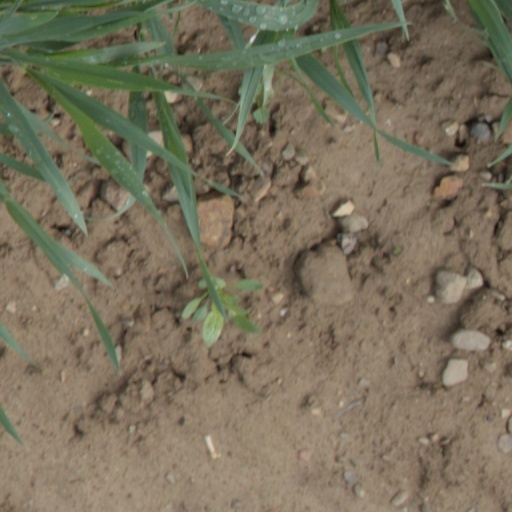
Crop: wheat